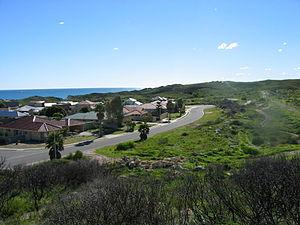
Le Sun City Yacht Club est un club nautique privé situé dans la Marina Two Rocks à Perth en Australie.